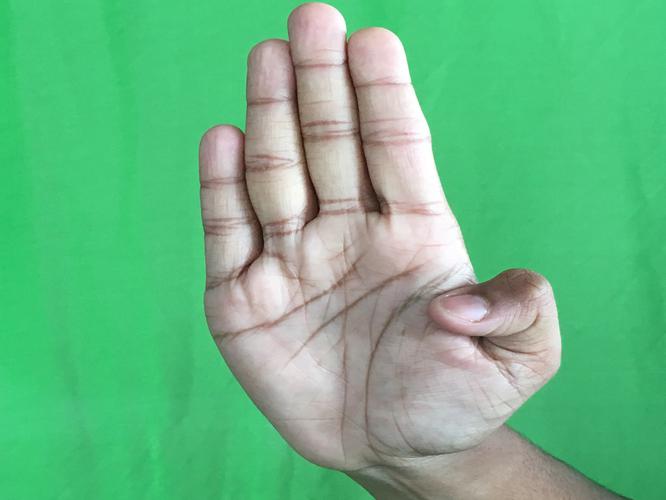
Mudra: Pathaka
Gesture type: single_hand